Second cabinet of Waldemar Pawlak

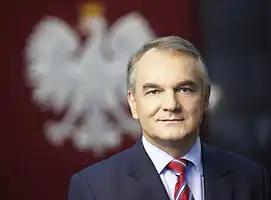
Waldemar Pawlak (2010)

Second Cabinet of Waldemar Pawlak was the government of Poland from 18 October 1993 – 6 March 1995 during the 2nd legislature of the Sejm and the 3rd legislature of the Senate. It was appointed by President Lech Wałęsa on 18 October 1993, and passed the vote of confidence in Sejm on 10 November 1993. Led by Waldemar Pawlak, it is a centre-left coalition of two major parties: social democratic Democratic Left Alliance (SLD) and the agrarian Polish People's Party (PSL). Waldemar Pawlak succeeded Hanna Suchocka, who was the first female Polish Prime Minister.